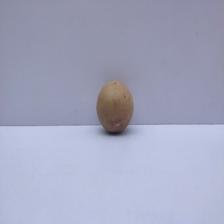
Size: Small